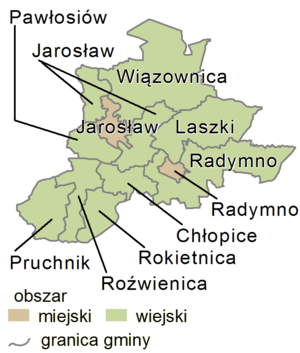
Le powiat de Jarosław est une subdivision de la voïvodie des Basses-Carpates, dans le sud-est de la Pologne. Son chef lieu est la ville de Jarosław.